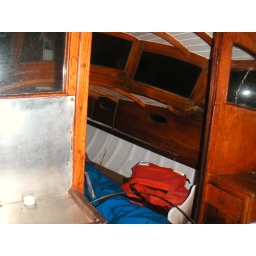
cabin of wooden boat in Port Townsend